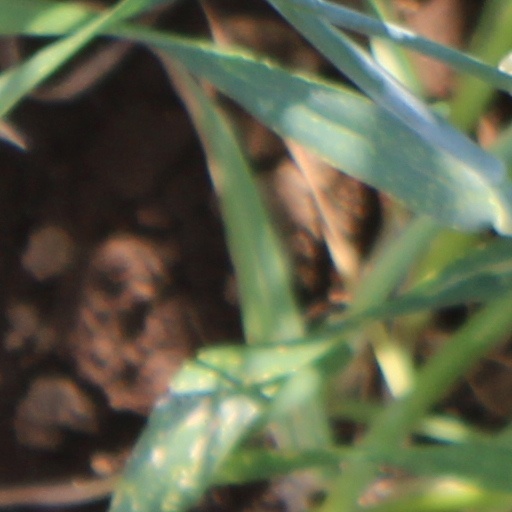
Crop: wheat